Social history of viruses

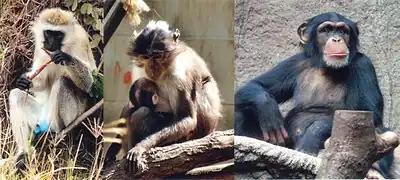
Left to right: the African green monkey, source of SIV; the sooty mangabey, source of HIV-2; and the chimpanzee, source of HIV-1

In London between 1950 and 1968 there were epidemics every two years, but in Liverpool, which had a higher birth rate, there was an annual cycle of epidemics. During the Great Depression in the US before the Second World War the birth rate was low, and epidemics of measles were sporadic. After the war the birth rate increased, and epidemics occurred regularly every two years. In developing countries with very high birth rates, epidemics occurred every year. Measles is still a major problem in densely populated, less-developed countries with high birth rates and lacking effective vaccination campaigns.